Bikini

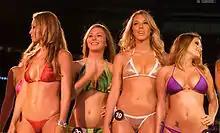
A Hooters bikini contest in Jacksonville, Florida, 2009, featuring popular modern designs such as triangle tops and thong-style bottoms.

Despite the garment's initial success in France, women worldwide continued to wear traditional one-piece swimsuits. When his sales stalled, Réard went back to designing and selling orthodox knickers. In 1950, American swimsuit mogul Fred Cole, owner of mass market swimwear firm Cole of California, told "Time" that he had "little but scorn for France's famed Bikinis." Réard himself would later describe it as a "two-piece bathing suit which reveals everything about a girl except for her mother's maiden name." Fashion magazine "Modern Girl Magazine" in 1957 stated that "it is hardly necessary to waste words over the so-called bikini since it is inconceivable that any girl with tact and decency would ever wear such a thing".